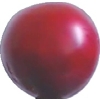
Label: cherry_wax_red